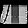
Label: Bag